Portraits of Benvenuto Cellini

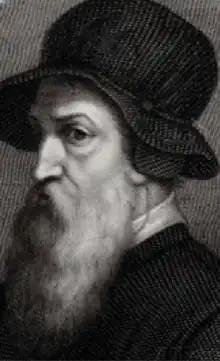
"Morghen, Raffaello (1758–1883) A portrait of Benvenuto Cellini. Engraving (1822)"

Two and a half centuries after Vasari's tondo was painted, the Italian artist Raffaello Sanzio Morghen (1758–1833) used the portrait in the fresco at the Palazzo Vecchio as a sample for his engraved "Portrait of Benvenuto Cellini". Morghen's picture was largely propagated by publishers of the time. These days the work of Raffaello Sanzio Morghen and its derivatives remain Cellini's best-known and most widely reproduced image.